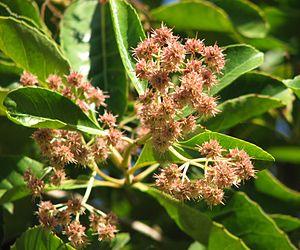
Pullea est un genre de plantes de la famille des Cunoniaceae.